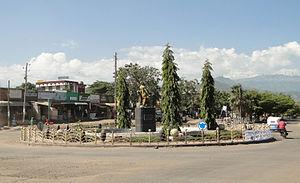
Un monument à Arba Minch, Éthiopie
Arba Minch, qui signifie en amharique « quarante sources », est une ville du sud de l'Éthiopie située dans la région des nations, nationalités et peuples du Sud à environ 500 km au sud d'Addis-Abeba. C'est la plus grande ville de la Woreda d'Arba Minch Zuria.